Regional cuisine

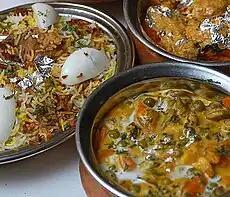
Hyderabadi Biryani, an Indian meat and rice dish.

Regional cuisine is cuisine based upon national, state or local regions. Regional cuisines may vary based upon food availability and trade, varying climates, cooking traditions and practices, and cultural differences. One noteworthy definition is based upon "traditional cuisine": "A traditional cuisine is a coherent tradition of food preparation that rises from the daily lives and kitchens of a people over an extended period in a specific region of a country, or a specific country, and which, when localized, has notable distinctions from the cuisine of the country as a whole." Regional food preparation traditions, customs and ingredients often combine to create dishes unique to a particular region. Regional cuisines are often named after the geographic areas or regions that they originate from.